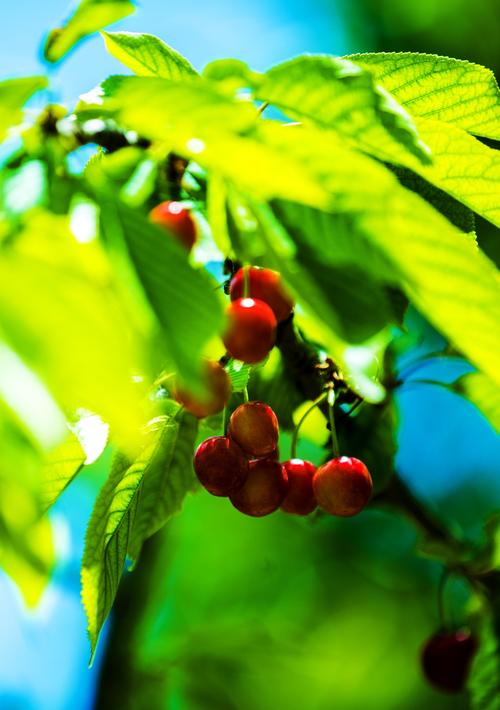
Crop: cherry
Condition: healthy